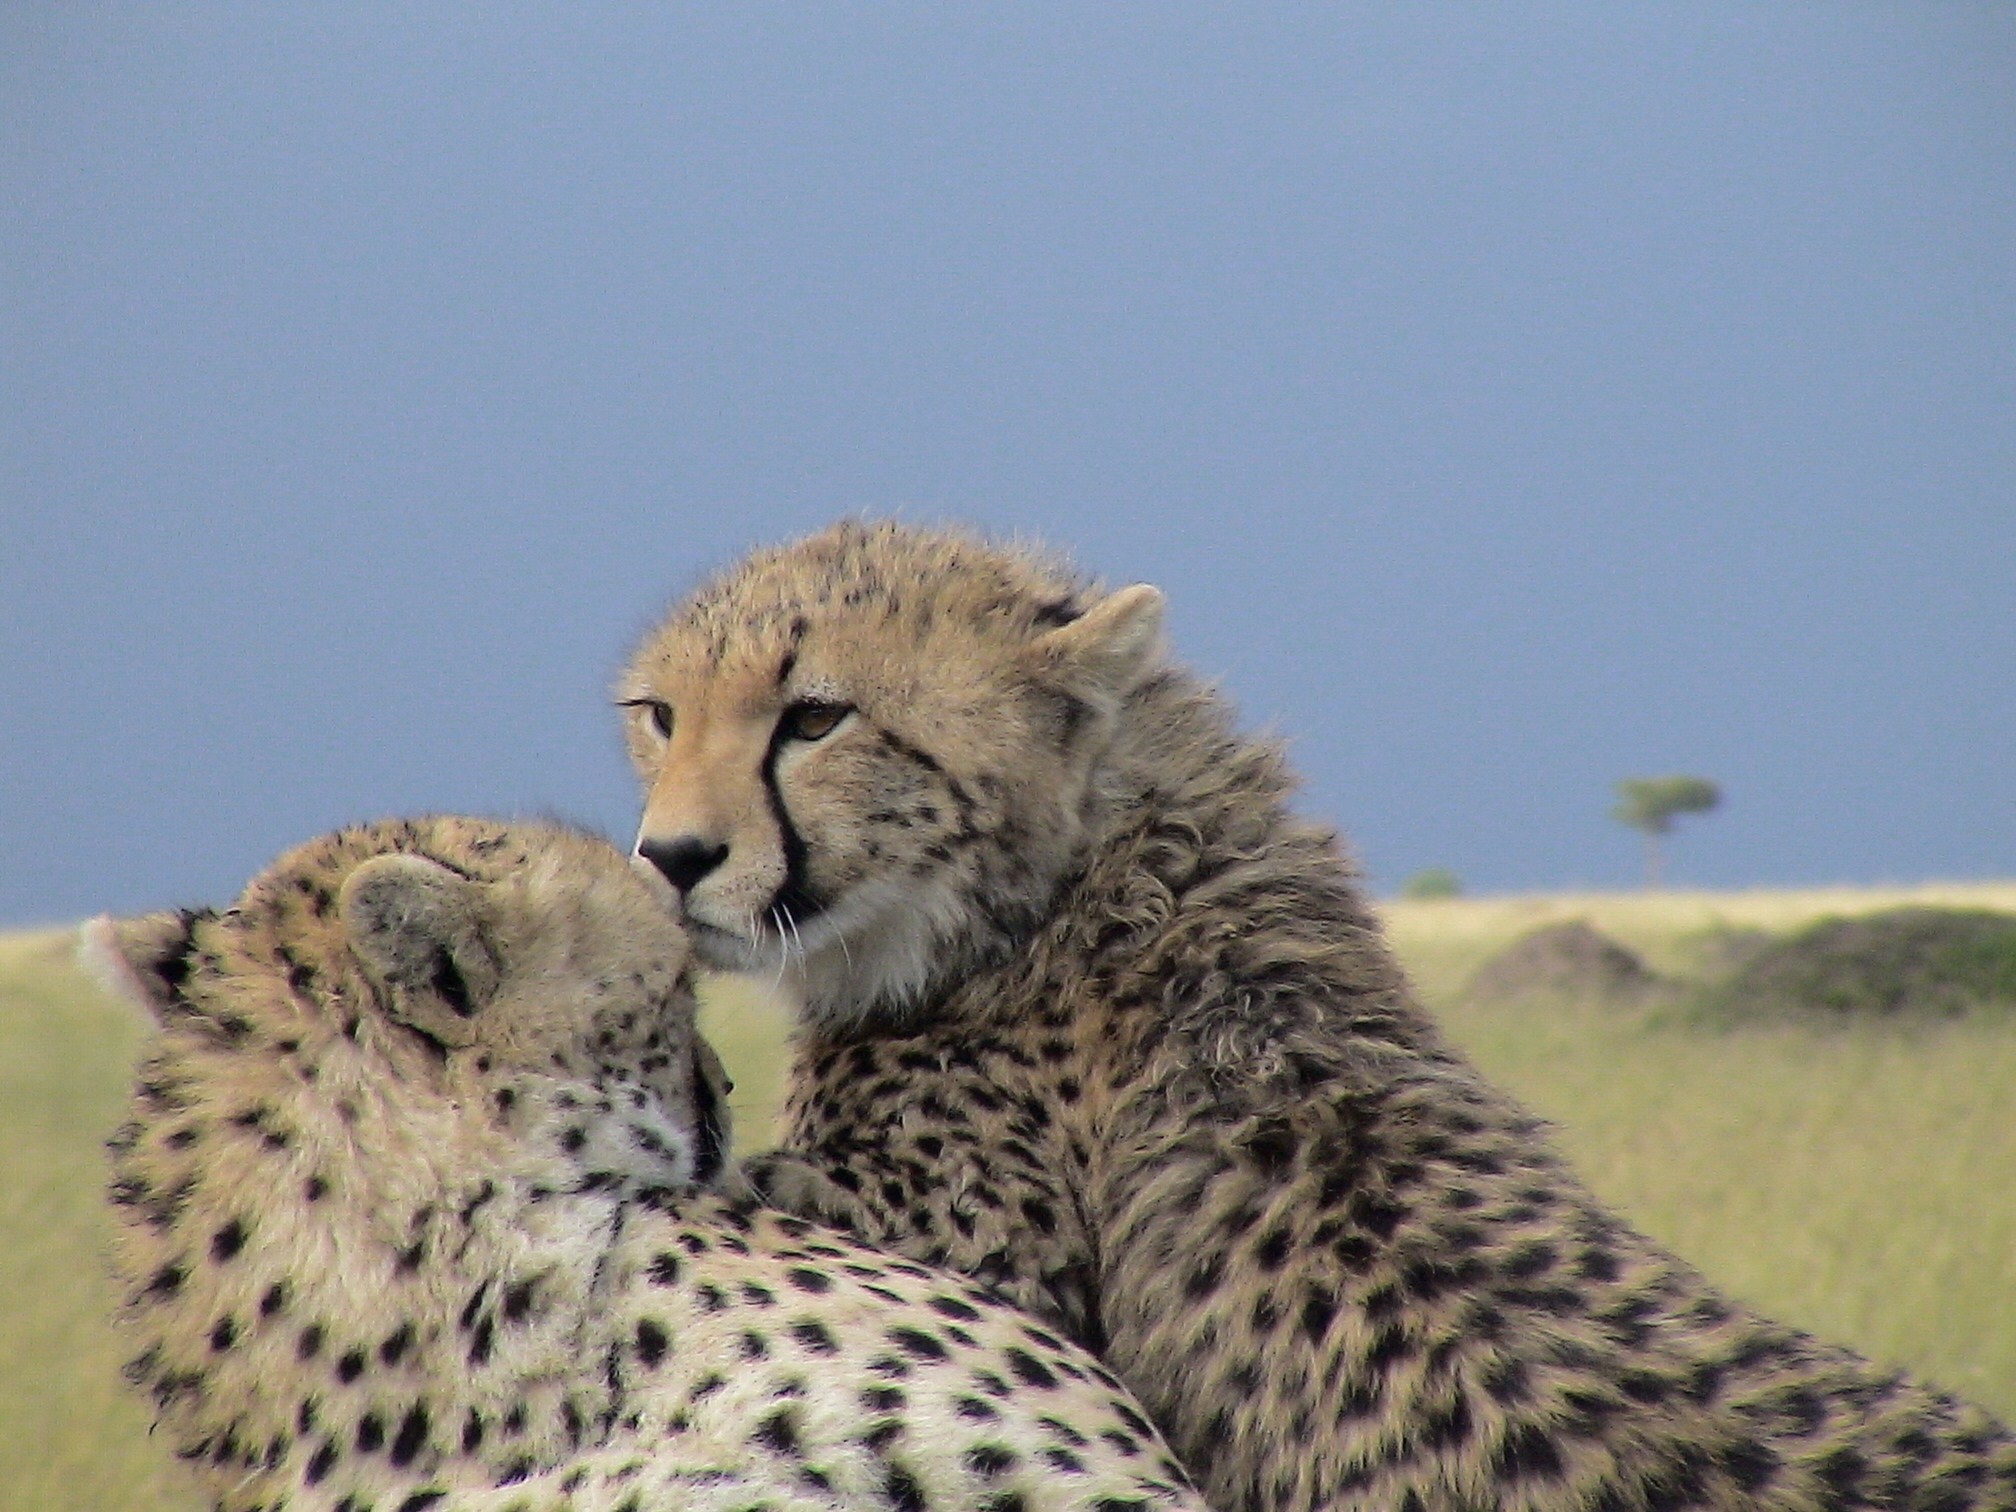
wildlife, mammal, fauna, cheetah, vertebrate, safari, small to medium sized cats, cat like mammal